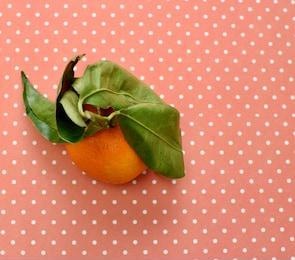
Label: mandarine